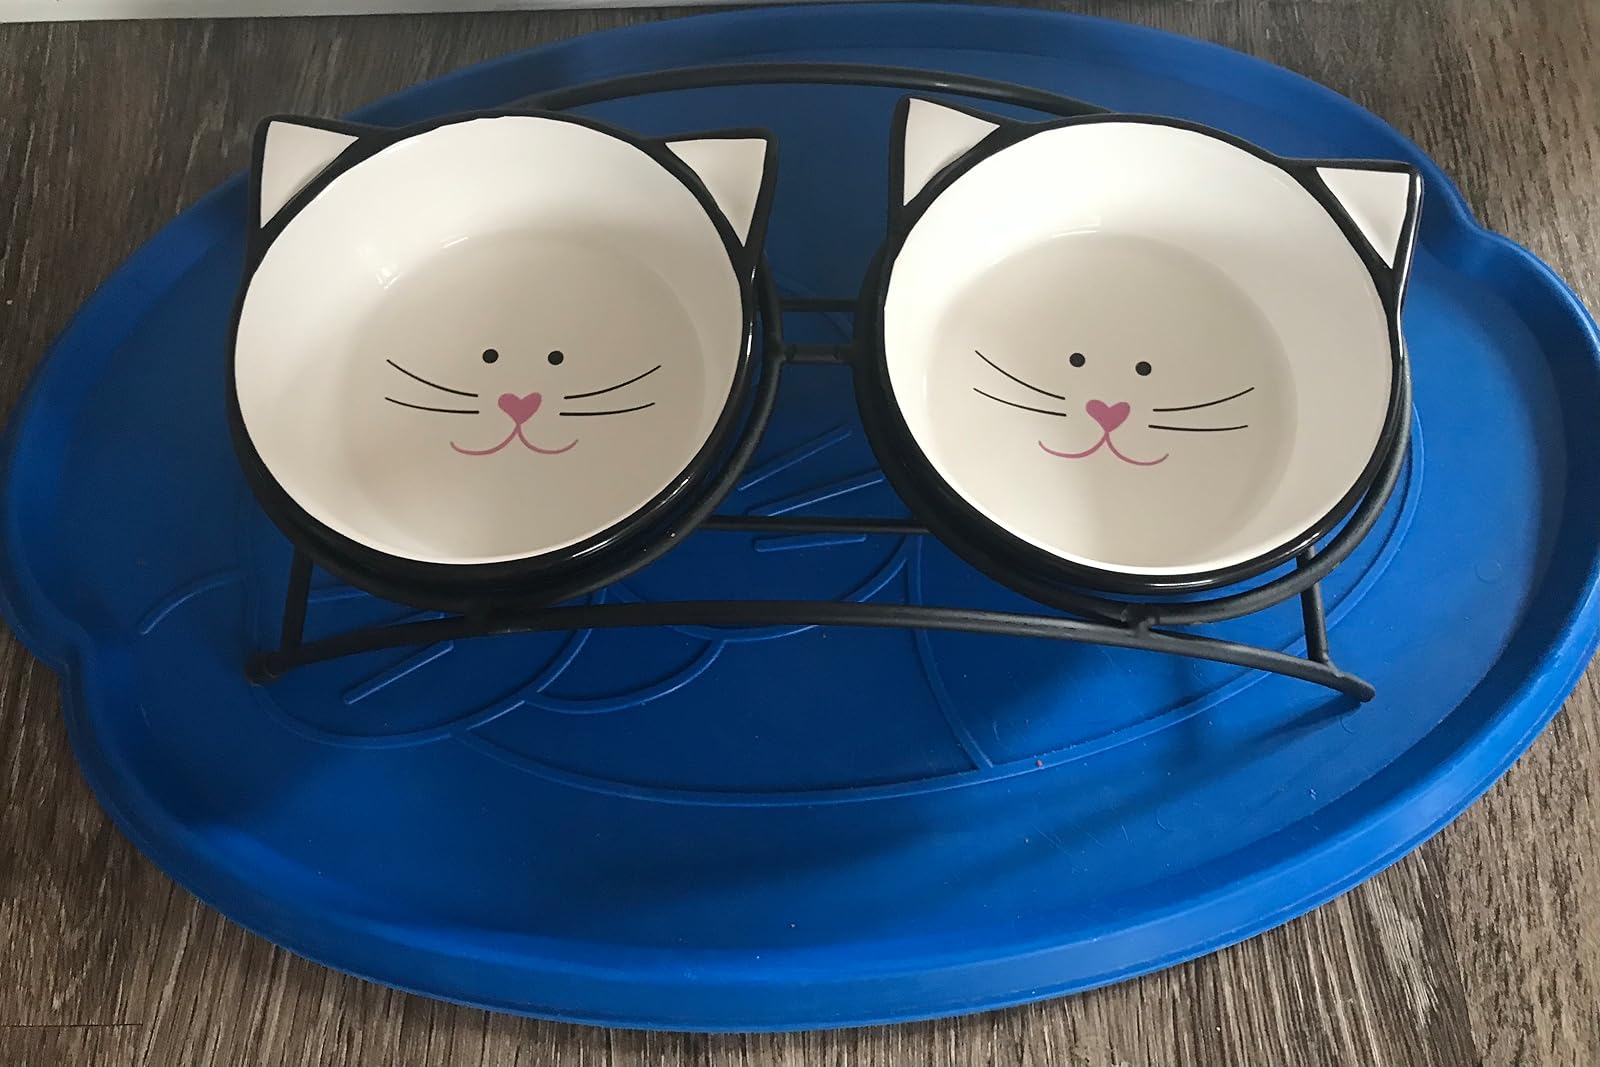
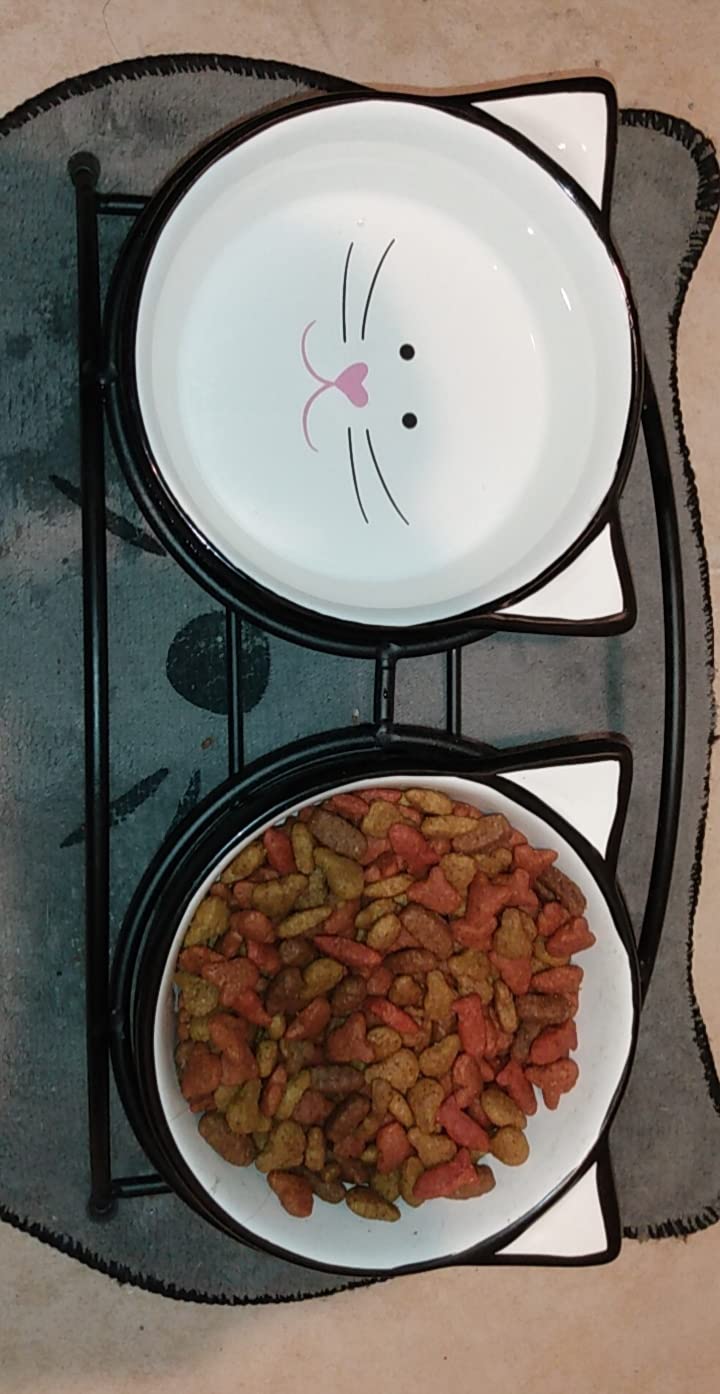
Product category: items_bowl
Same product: yes